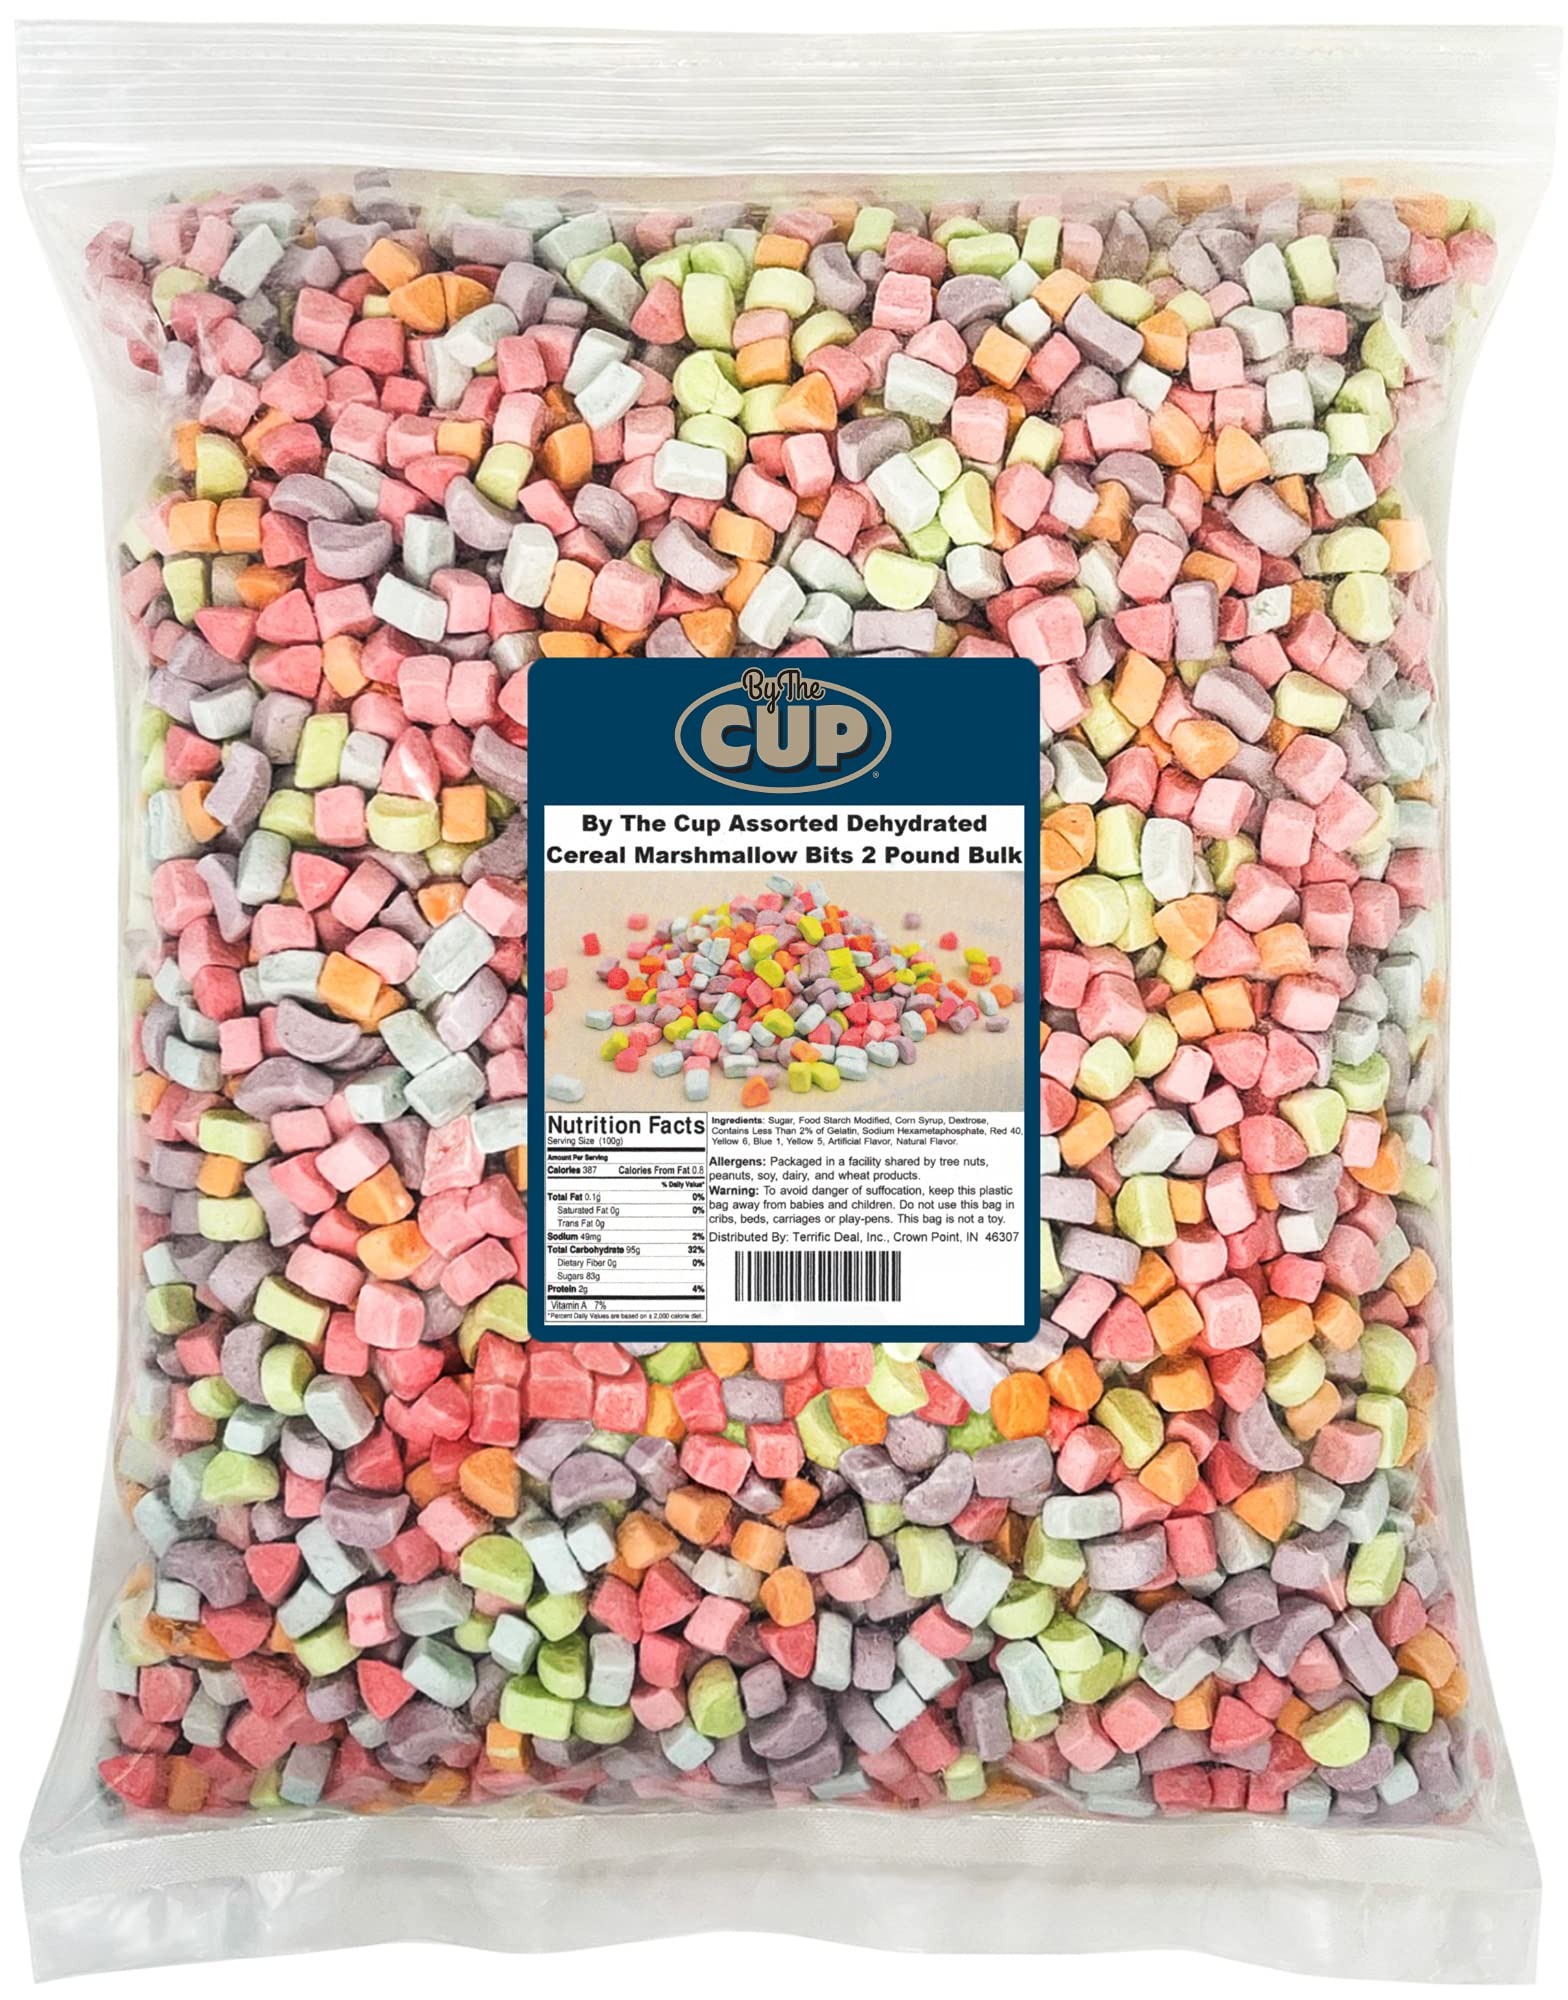
Item Name: By The Cup Assorted Dehydrated Cereal Marshmallow Bits, 2 lb Bulk Bag
Bullet Point 1: 2 lb bag of Assorted Dehydrated Cereal Marshmallow Bits
Bullet Point 2: Now get the colorful marshmallows without sorting through all of the cereal
Bullet Point 3: These colorful dehydrated marshmallows make a great addition to any variety of products
Bullet Point 4: Makes a great addition to your favorite Cereal, Cocoa, Rice Crispy Treats, Snacks, Desserts, Jello and much more
Bullet Point 5: Marshmallow dust may accumulate during shipping
Bullet Point 6: By The Cup is a registered trademark of Terrific Deal, Inc
Product Description: Cereal marshmallows are the best. But getting them typically requires sorting through a lot of healthy nonsense like toasted oats, grains, and fiber. Not any more. These sweet and tasty little marshmallows are just like the ones you find in cereal—except that they're already separated! Just open the bag and pour pure awesome onto your favorite cereal! Add to your favorite Desserts, Snacks, Toppings, Fruit and Gelatin Salads, Hot Beverages, Crisped Rice Treats, Frozen Desserts, Cake Frosting Mixes, Cereal Bars, Ice Cream, Pudding, Brownies, Cookies, Layered Bars, Ready-To-Eat Cereal, Granola or No-Bake Cheesecakes. The same marshmallows as Crunchmallows.
Value: 32.0
Unit: Ounce

Price: 26.34